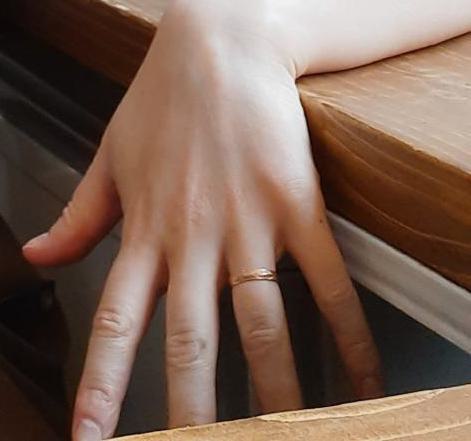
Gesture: no_gesture